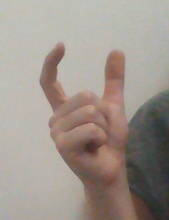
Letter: nun